Tudor period

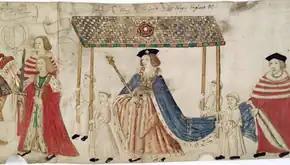
King Henry VIII aged 21, on his way to open Parliament on 4 February 1512

After Henry imposed a heavy fine on the bishops, they nearly all complied. The laws of treason were greatly strengthened so that verbal dissent alone was treasonous. There were some short-lived popular rebellions that were quickly suppressed. The league level in terms of the aristocracy and the Church was supportive. The highly visible main refusals came from Bishop Fisher and Chancellor Thomas More; they were both executed. Among the senior aristocrats, trouble came from the Pole family, which supported Reginald Pole who was in exile in continental Europe. Henry destroyed the rest of the family, executing its leaders, and seizing all its property. The second stage involved the seizure of the monasteries. The monasteries operating religious and charitable institutions were closed, the monks and nuns were pensioned off, and the valuable lands were sold to friends of the King, thereby producing a large, wealthy, gentry class that supported Henry. In terms of theology and ritual there was little change, as Henry wanted to keep most elements of Catholicism and detested the "heresies" of Martin Luther and the other reformers.